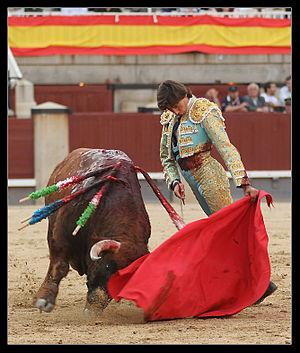
Curro Diaz Español: Curro Díaz
Dans le monde de la tauromachie, une passe aidée est toute passe de muleta effectuée de la main gauche, dans laquelle le matador soulève l'étoffe avec l'épée tenue dans la main droite. Elle donne lieu à un grand nombre de variantes qui portent généralement un nom lié au matador qui l'a inventée.
Francisco Díaz Flores dit Curro Díaz, né le 20 mai 1974 à Linares, est un matador espagnol.